I Am a Camera (film)

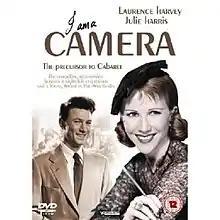
Region 2 DVD cover

I Am a Camera is a 1955 British comedy-drama film based on the 1945 book "The Berlin Stories" by Christopher Isherwood and the 1951 eponymous play by John Van Druten. The film is a fictionalized account of Isherwood's time living in Berlin between the World Wars. Directed by Henry Cornelius, from a script by John Collier, "I Am a Camera" stars Laurence Harvey as Isherwood and Julie Harris recreating her Tony Award-winning performance as Sally Bowles.